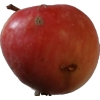
Label: Apple 10